List of military units of Clark Air Base

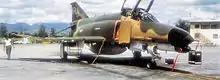
McDonnell Douglas F-4E-42-MC Phantom Serial 69-0275 of the 90th TFS/3d TFW Clark AFB, Philippines, 1979

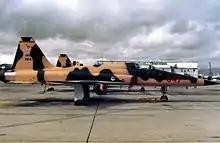
Northrup F-5E Tiger IIs of the 26th Training Aggressor Squadron at Clark AB, serial 73-0847 in foreground

After the end of the Vietnam War, the 3d Tactical Fighter Wing was reassigned to Clark without personnel or equipment from Kunsan AB, South Korea on 16 September 1974, replacing the 405th Fighter Wing which was inactivated in place.